Doyle Owl

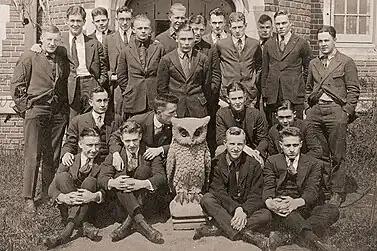
Reed College students with Doyle Owl,

The Doyle Owl, or "Strigidus cementus," according "The New (Olde) Reed Almanac," "is the unofficial mascot of Reed College (the official mascot being the griffin)". It is a concrete statue of an owl, roughly three-foot high, and 300 pound (136 kg), that originally occupied the lawn of a Portland resident. One night in 1913, the Owl was stolen from the lawn by residents of the Doyle dormitory, part of Reed's Old Dorm Block. The Owl was promptly hoisted atop the dorm building, where it drew the attention and envy of neighboring dorms. According to the 2006–2007 Student Body Handbook, however, the Doyle Owl may have originated as an ornament atop the Doyle dorm, from which it was removed as a "dorm memento".